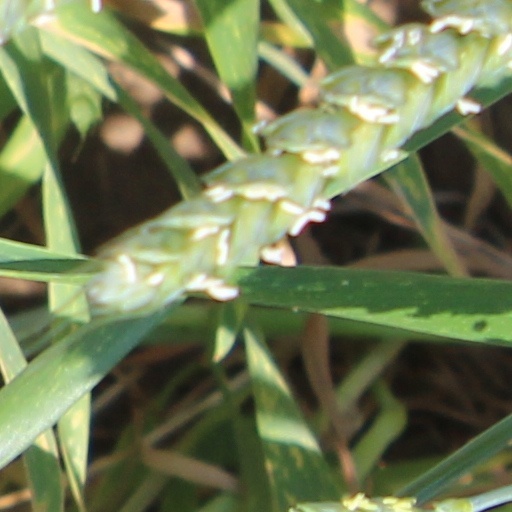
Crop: wheat